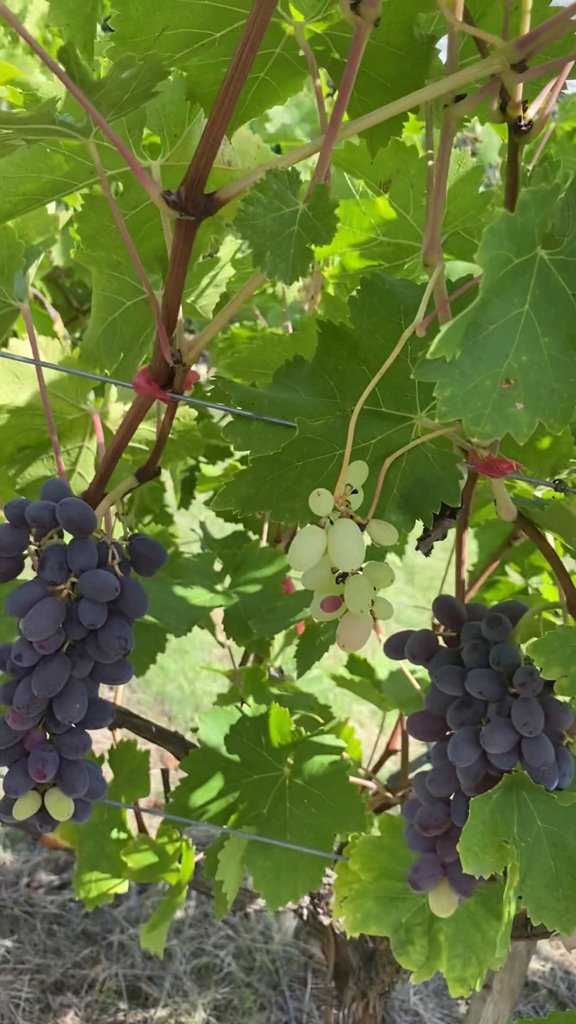
Berries visible: 86
Grape clusters: 3